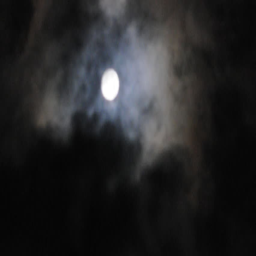
moon in the cloudy sky